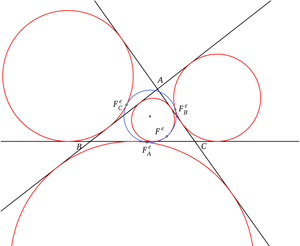
Théorème de Feuerbach dans le triangle
En mathématiques, le théorème de Feuerbach, du nom du mathématicien Karl Feuerbach, affirme que dans un triangle, le cercle d'Euler est tangent au cercle inscrit et aux trois cercles exinscrits. Les points de contact sont appelés points de Feuerbach du triangle.
Étant donnés trois points non alignés A, B et C du plan, il existe quatre cercles tangents aux trois droites, et. Ce sont le cercle inscrit et les cercles exinscrits du triangle ABC.